Kerbelayi Hamid Abdulla Bath

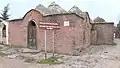

Kerbelayi Hamid Abdulla Bath is a historical and architectural monument in Azerbaijan located in the town of Erchivan in the Astara district. It was built in 1806 by the philanthropist Kerbelayi Hamid Abdulla.